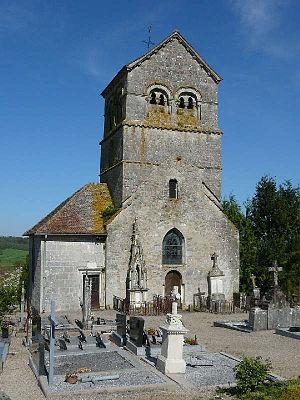
L'église romane de Médonville, dans les Vosges.
Cet article recense les monuments historiques du département des Vosges, en France.
Médonville est une commune française située dans le département des Vosges, en région Grand Est.
Cet article recense les monuments historiques français classés en 1914.